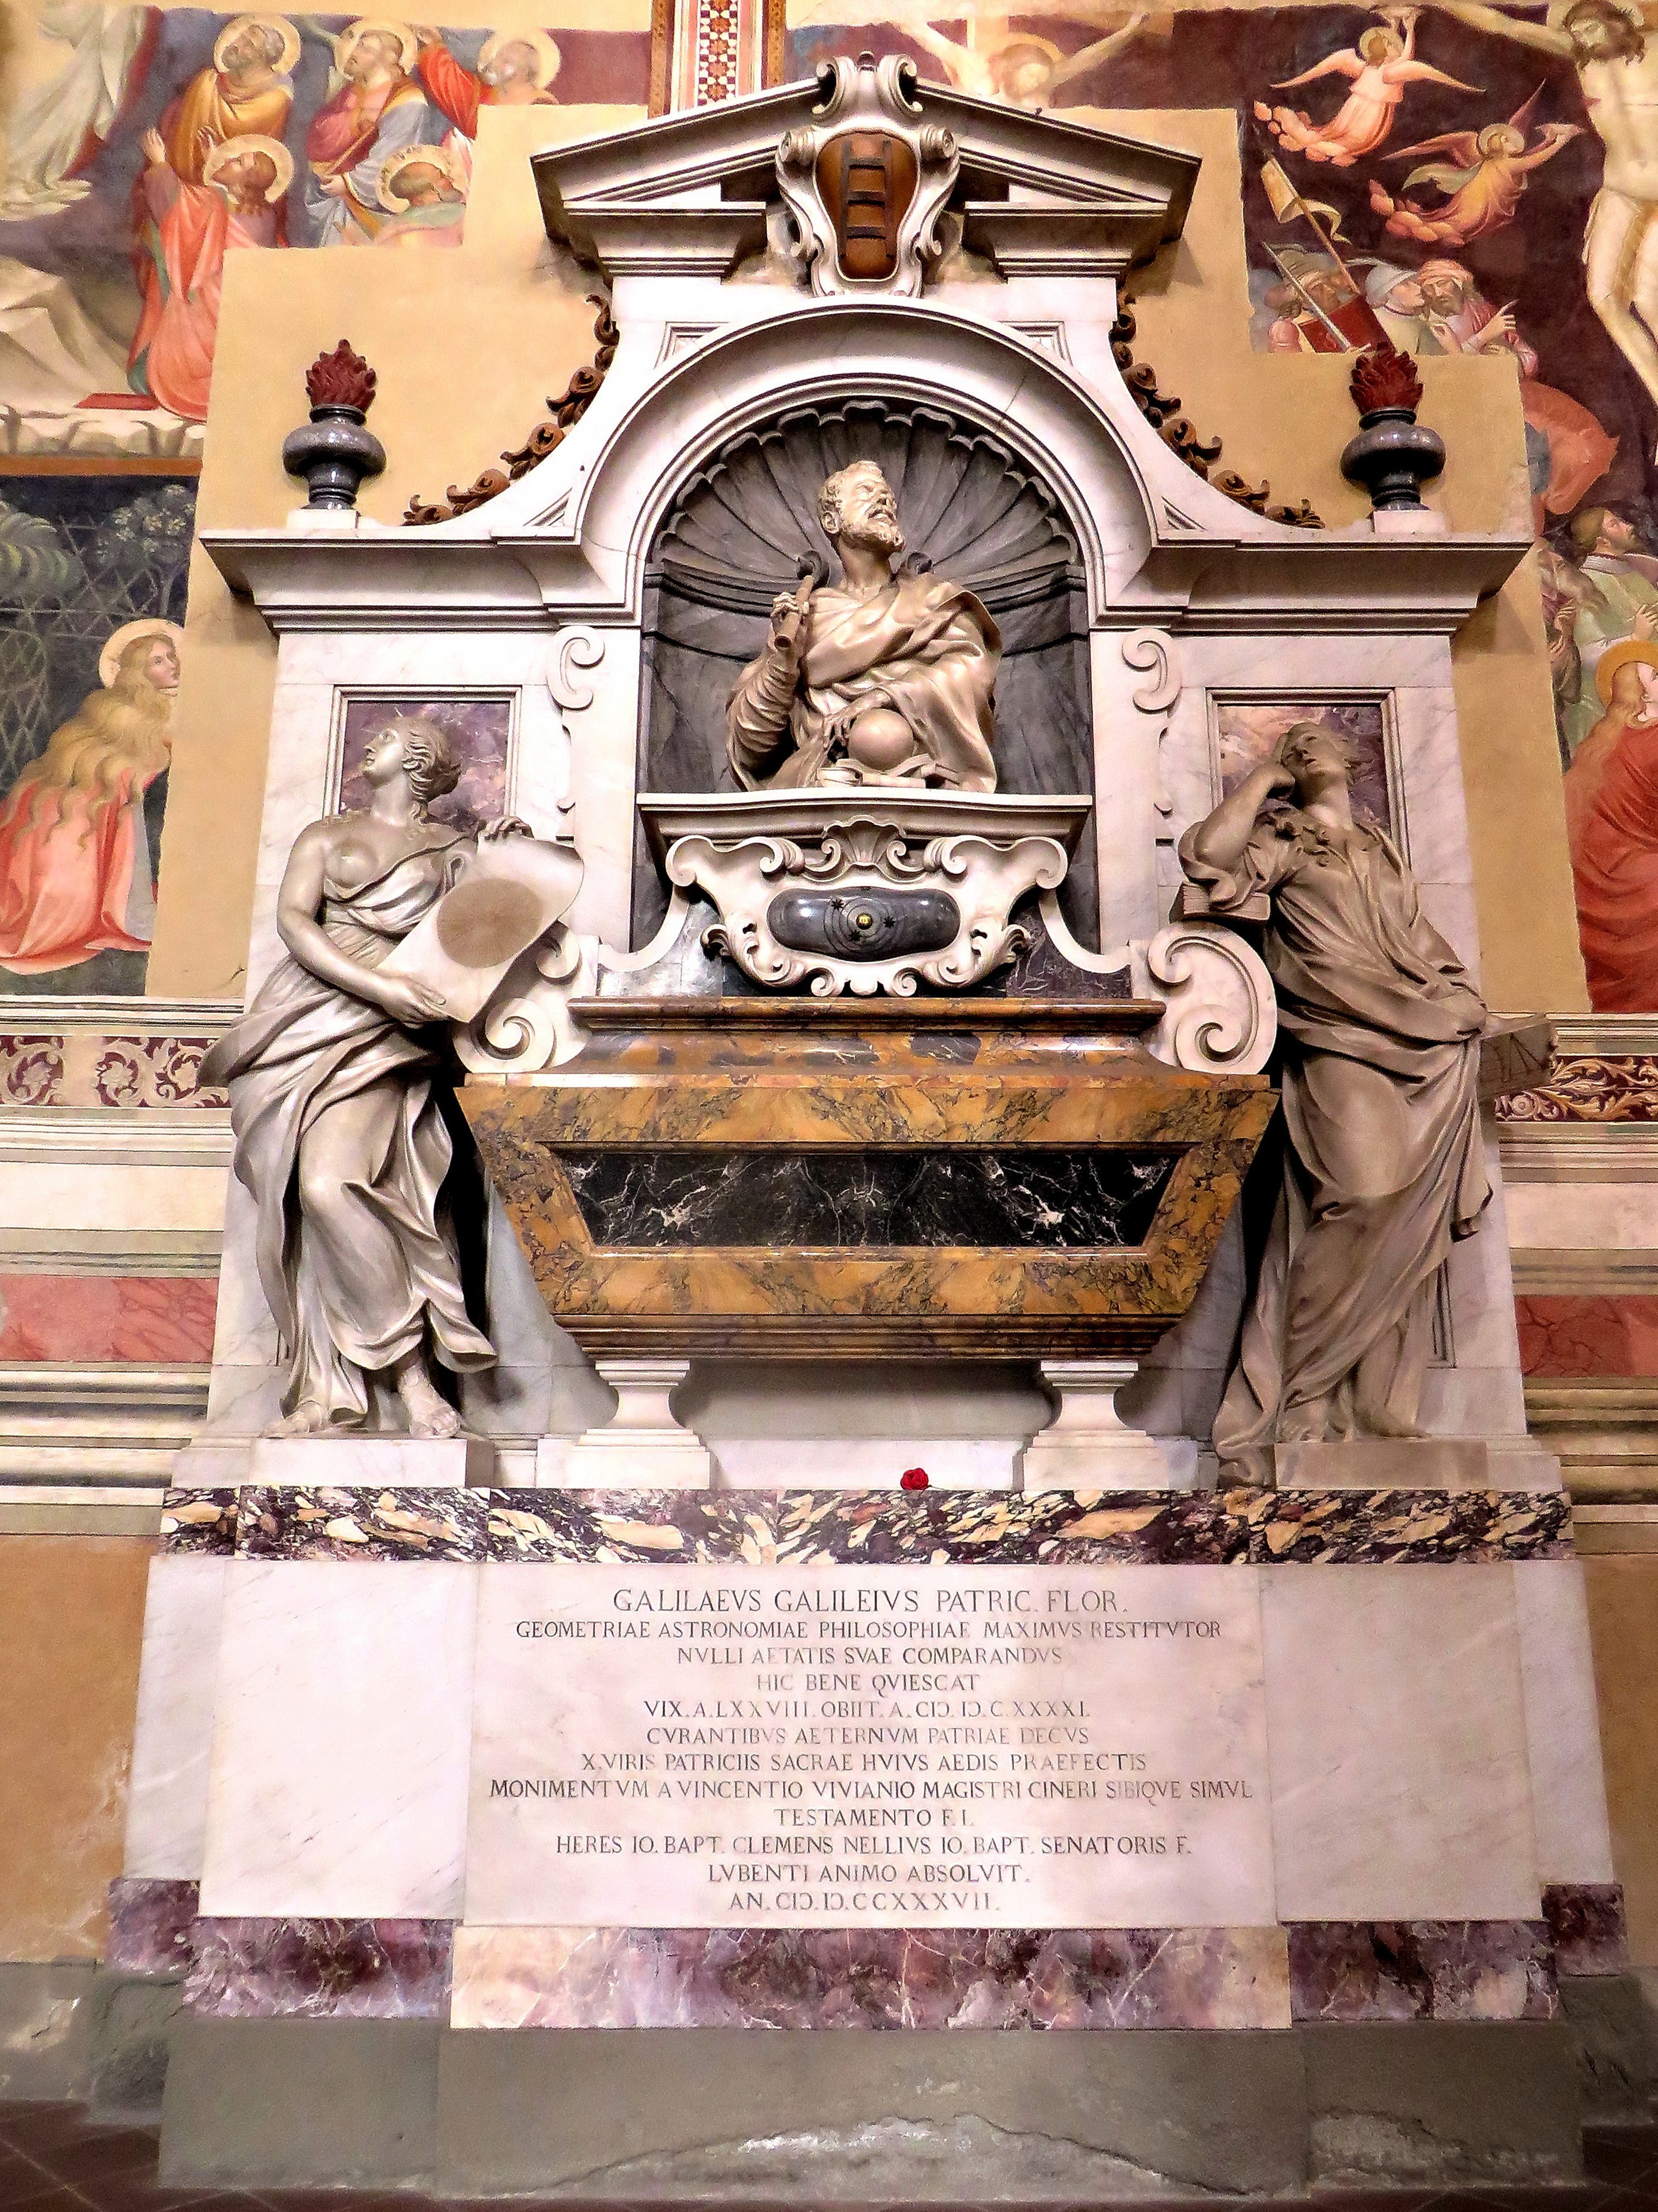
monument, travel, religion, italy, tuscany, church, furniture, tourism, art, science, temple, altar, renaissance, famous, unesco, tomb, florence, legendary, legend, destination, burial, firenze, scientist, franciscan, ancient history, galileo, santa croce, science religion, fiorenza